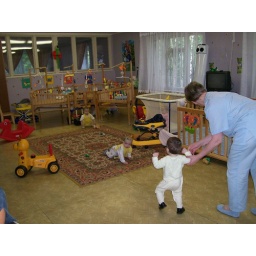
Sawyer, in yellow and black shoes, returning to his nursery.